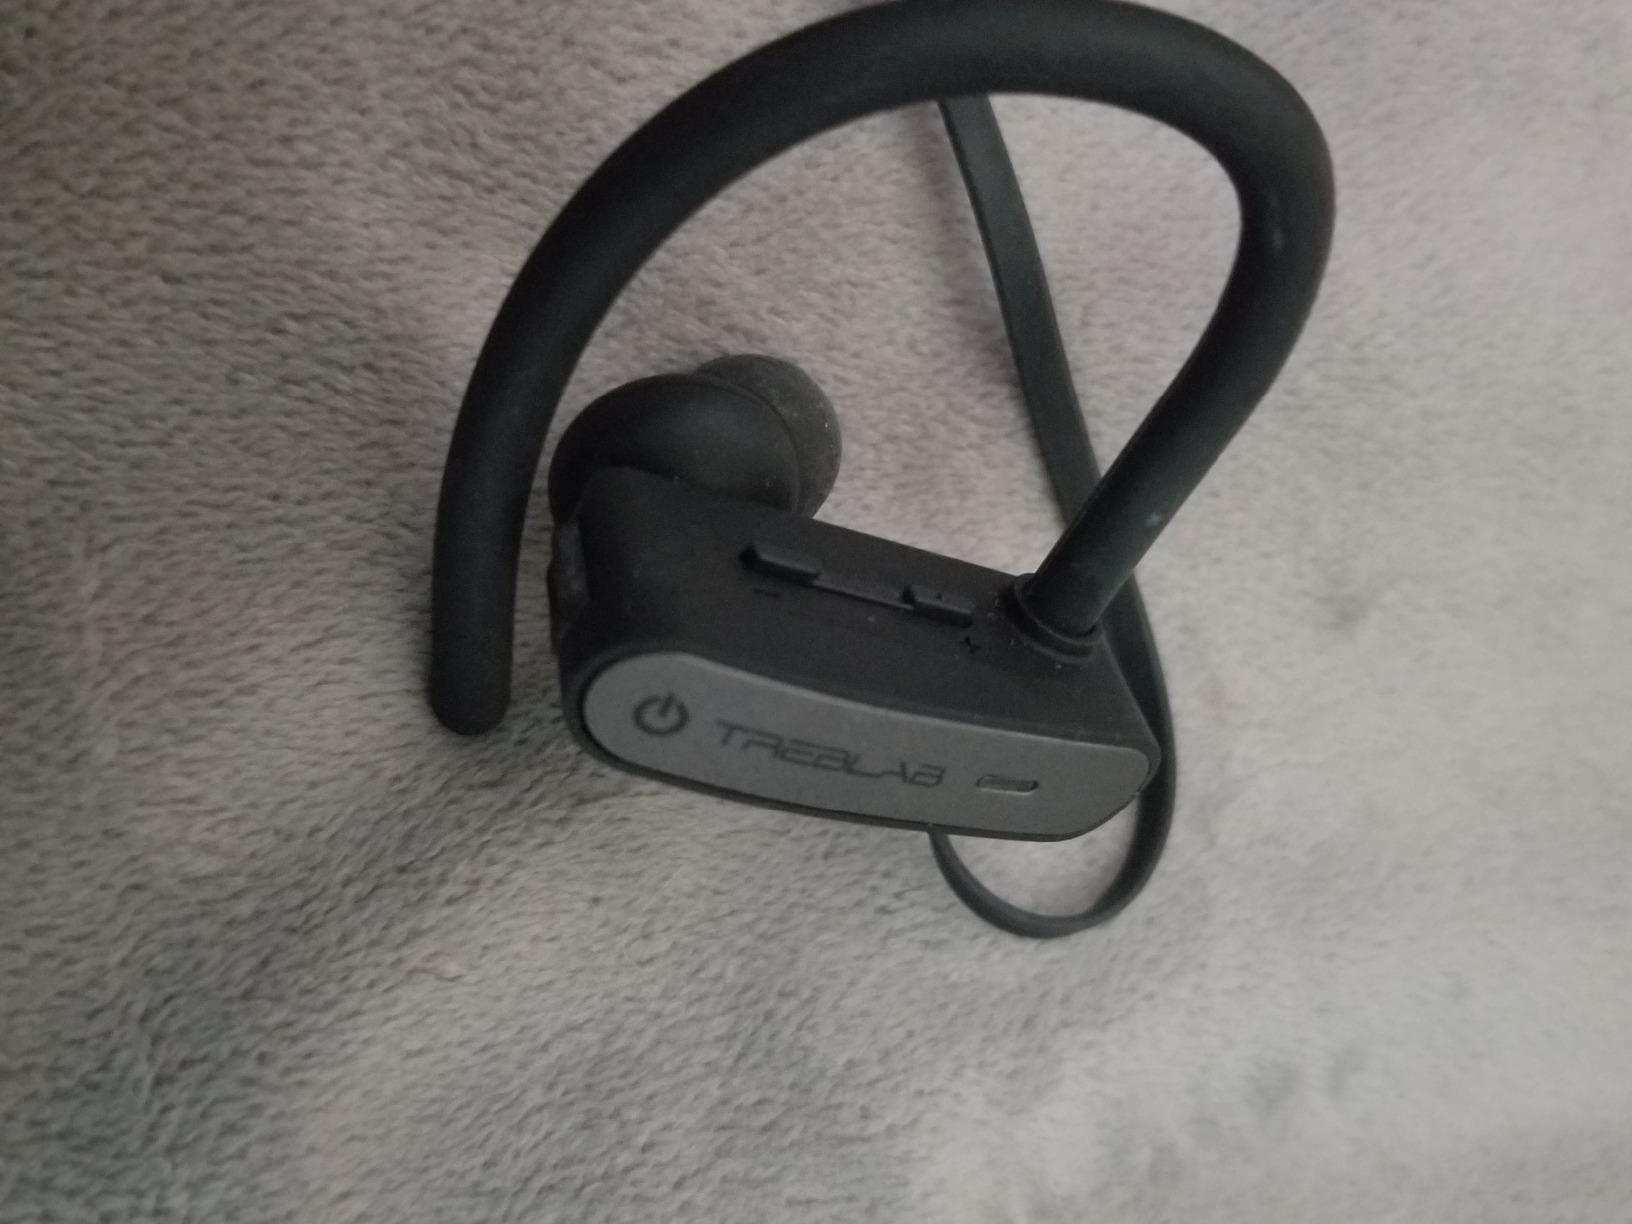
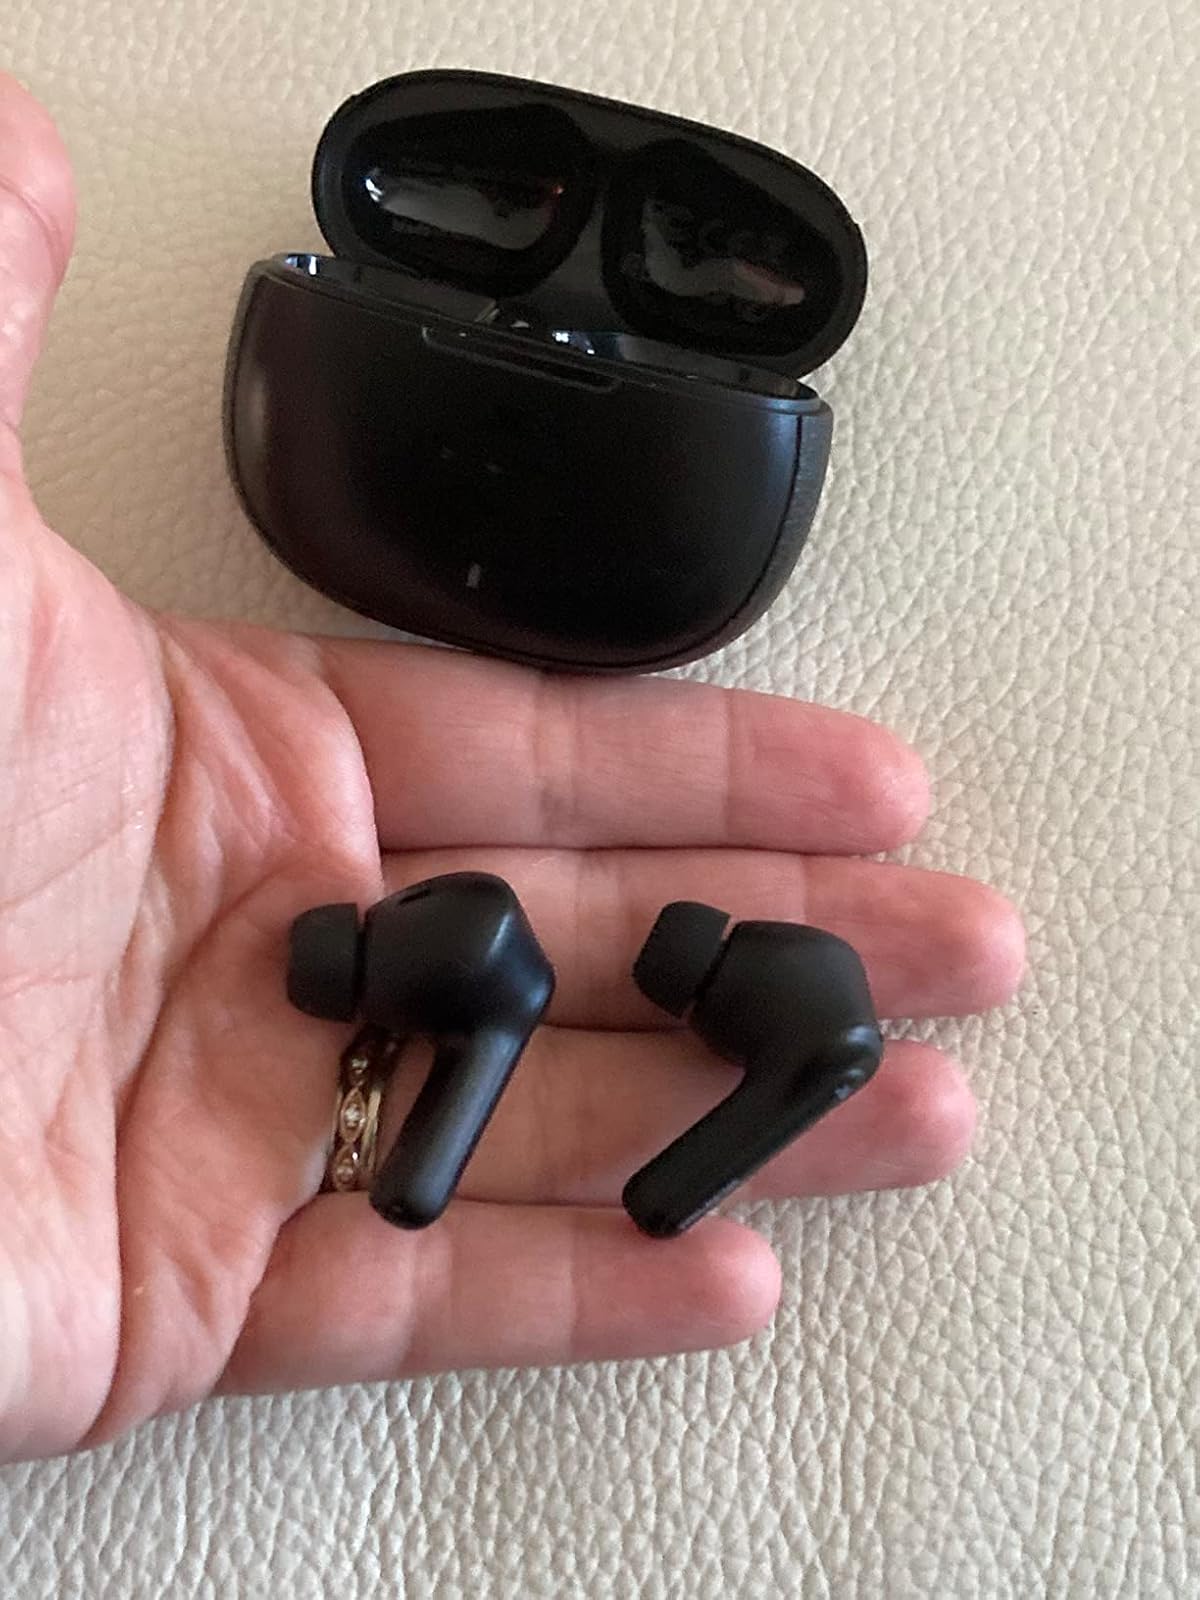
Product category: earbuds
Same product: no